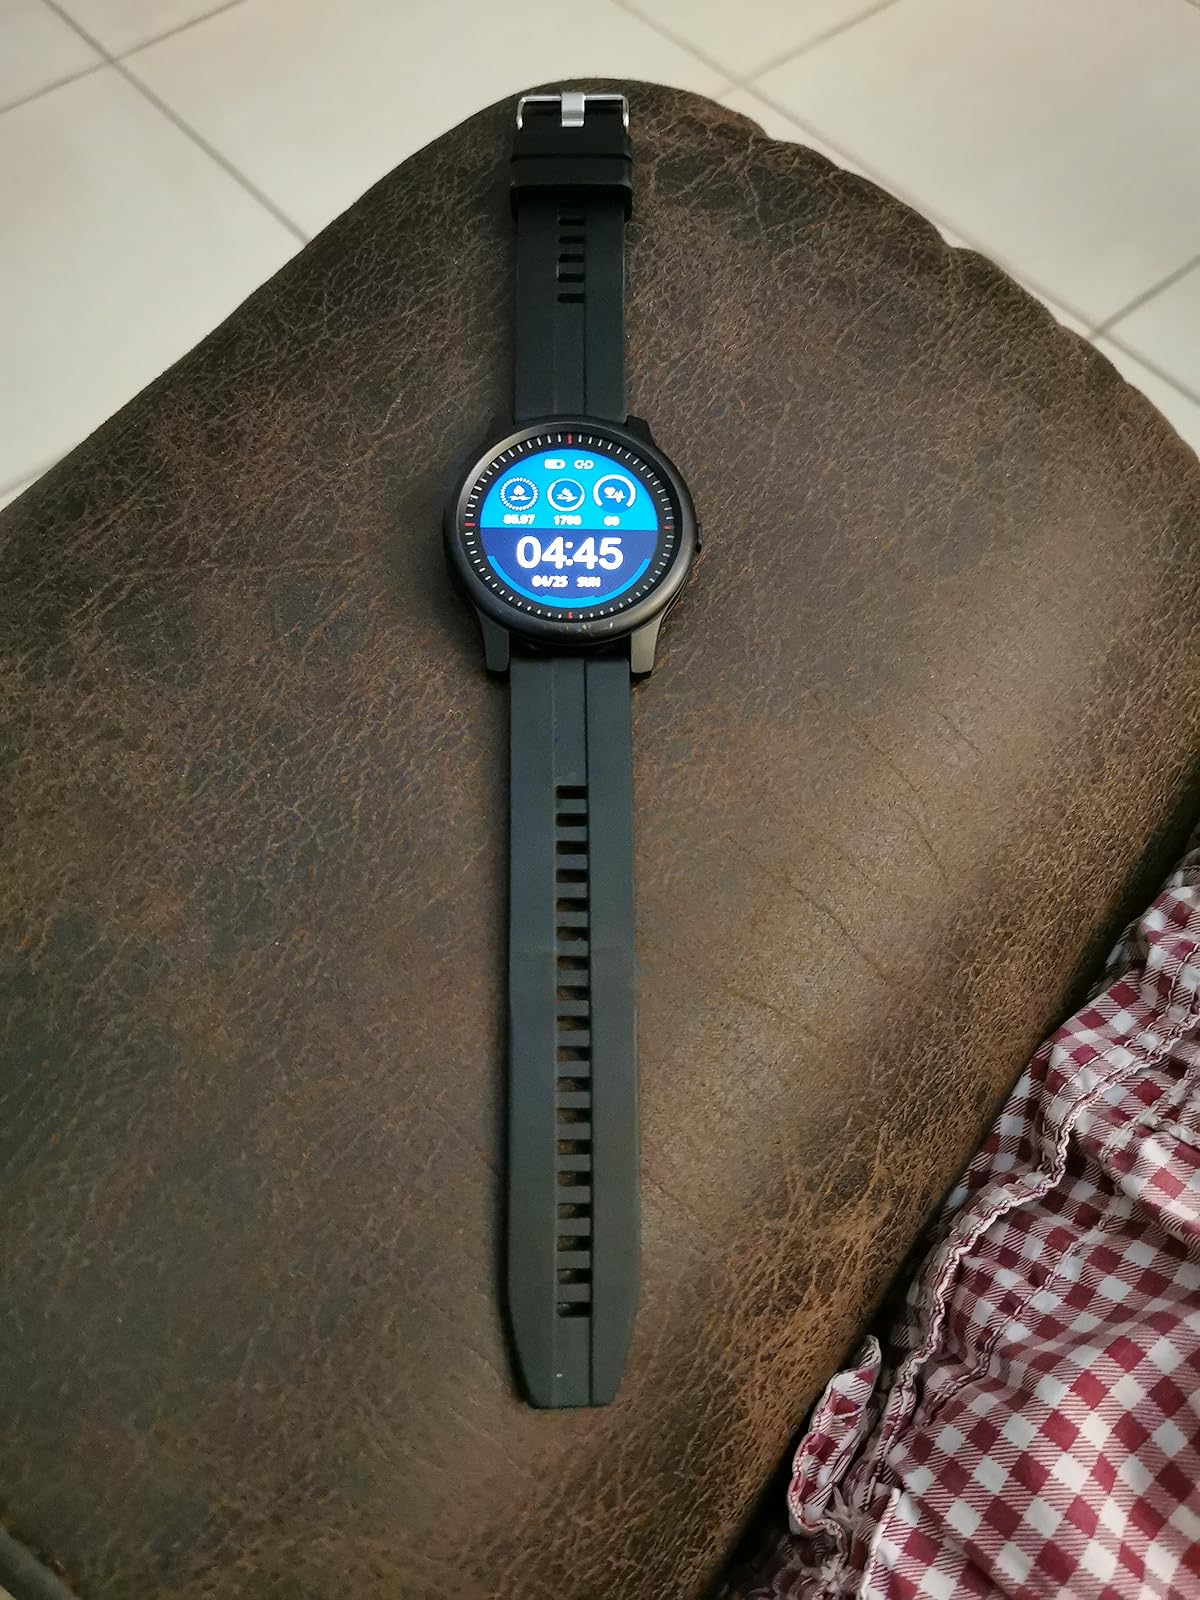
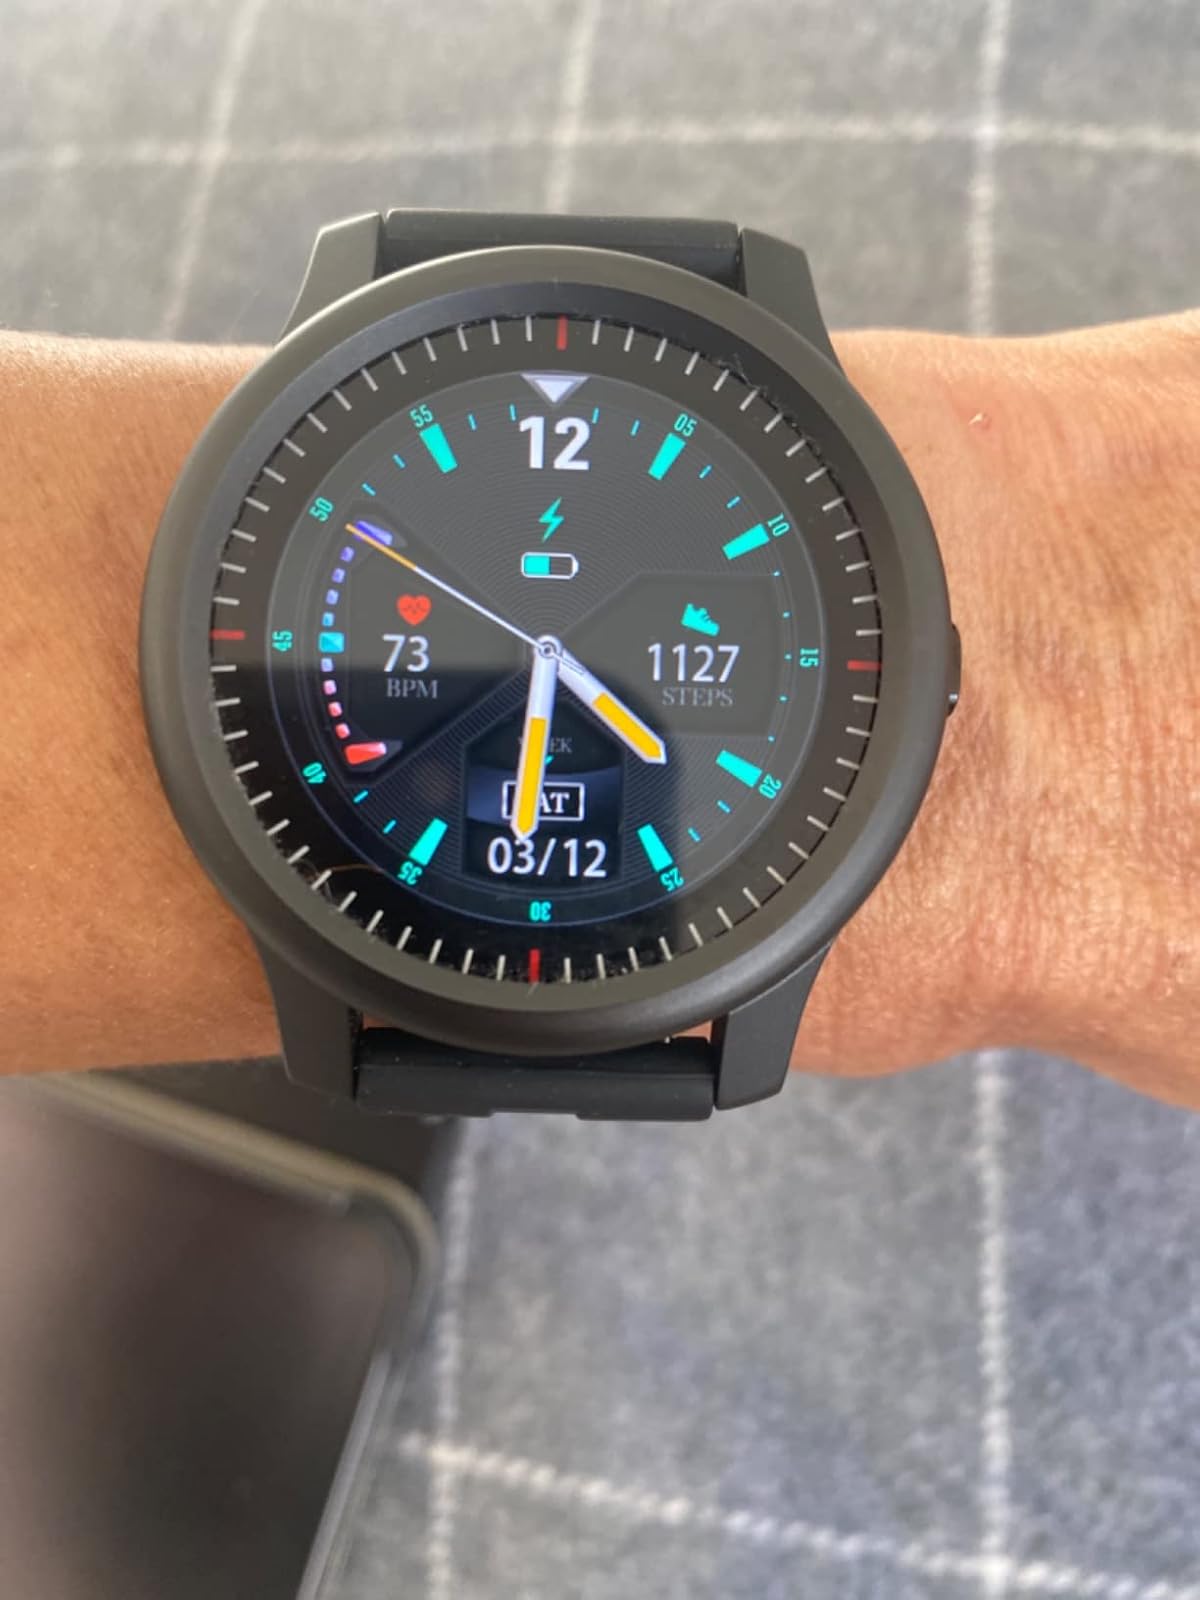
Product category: smartwatch
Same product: yes